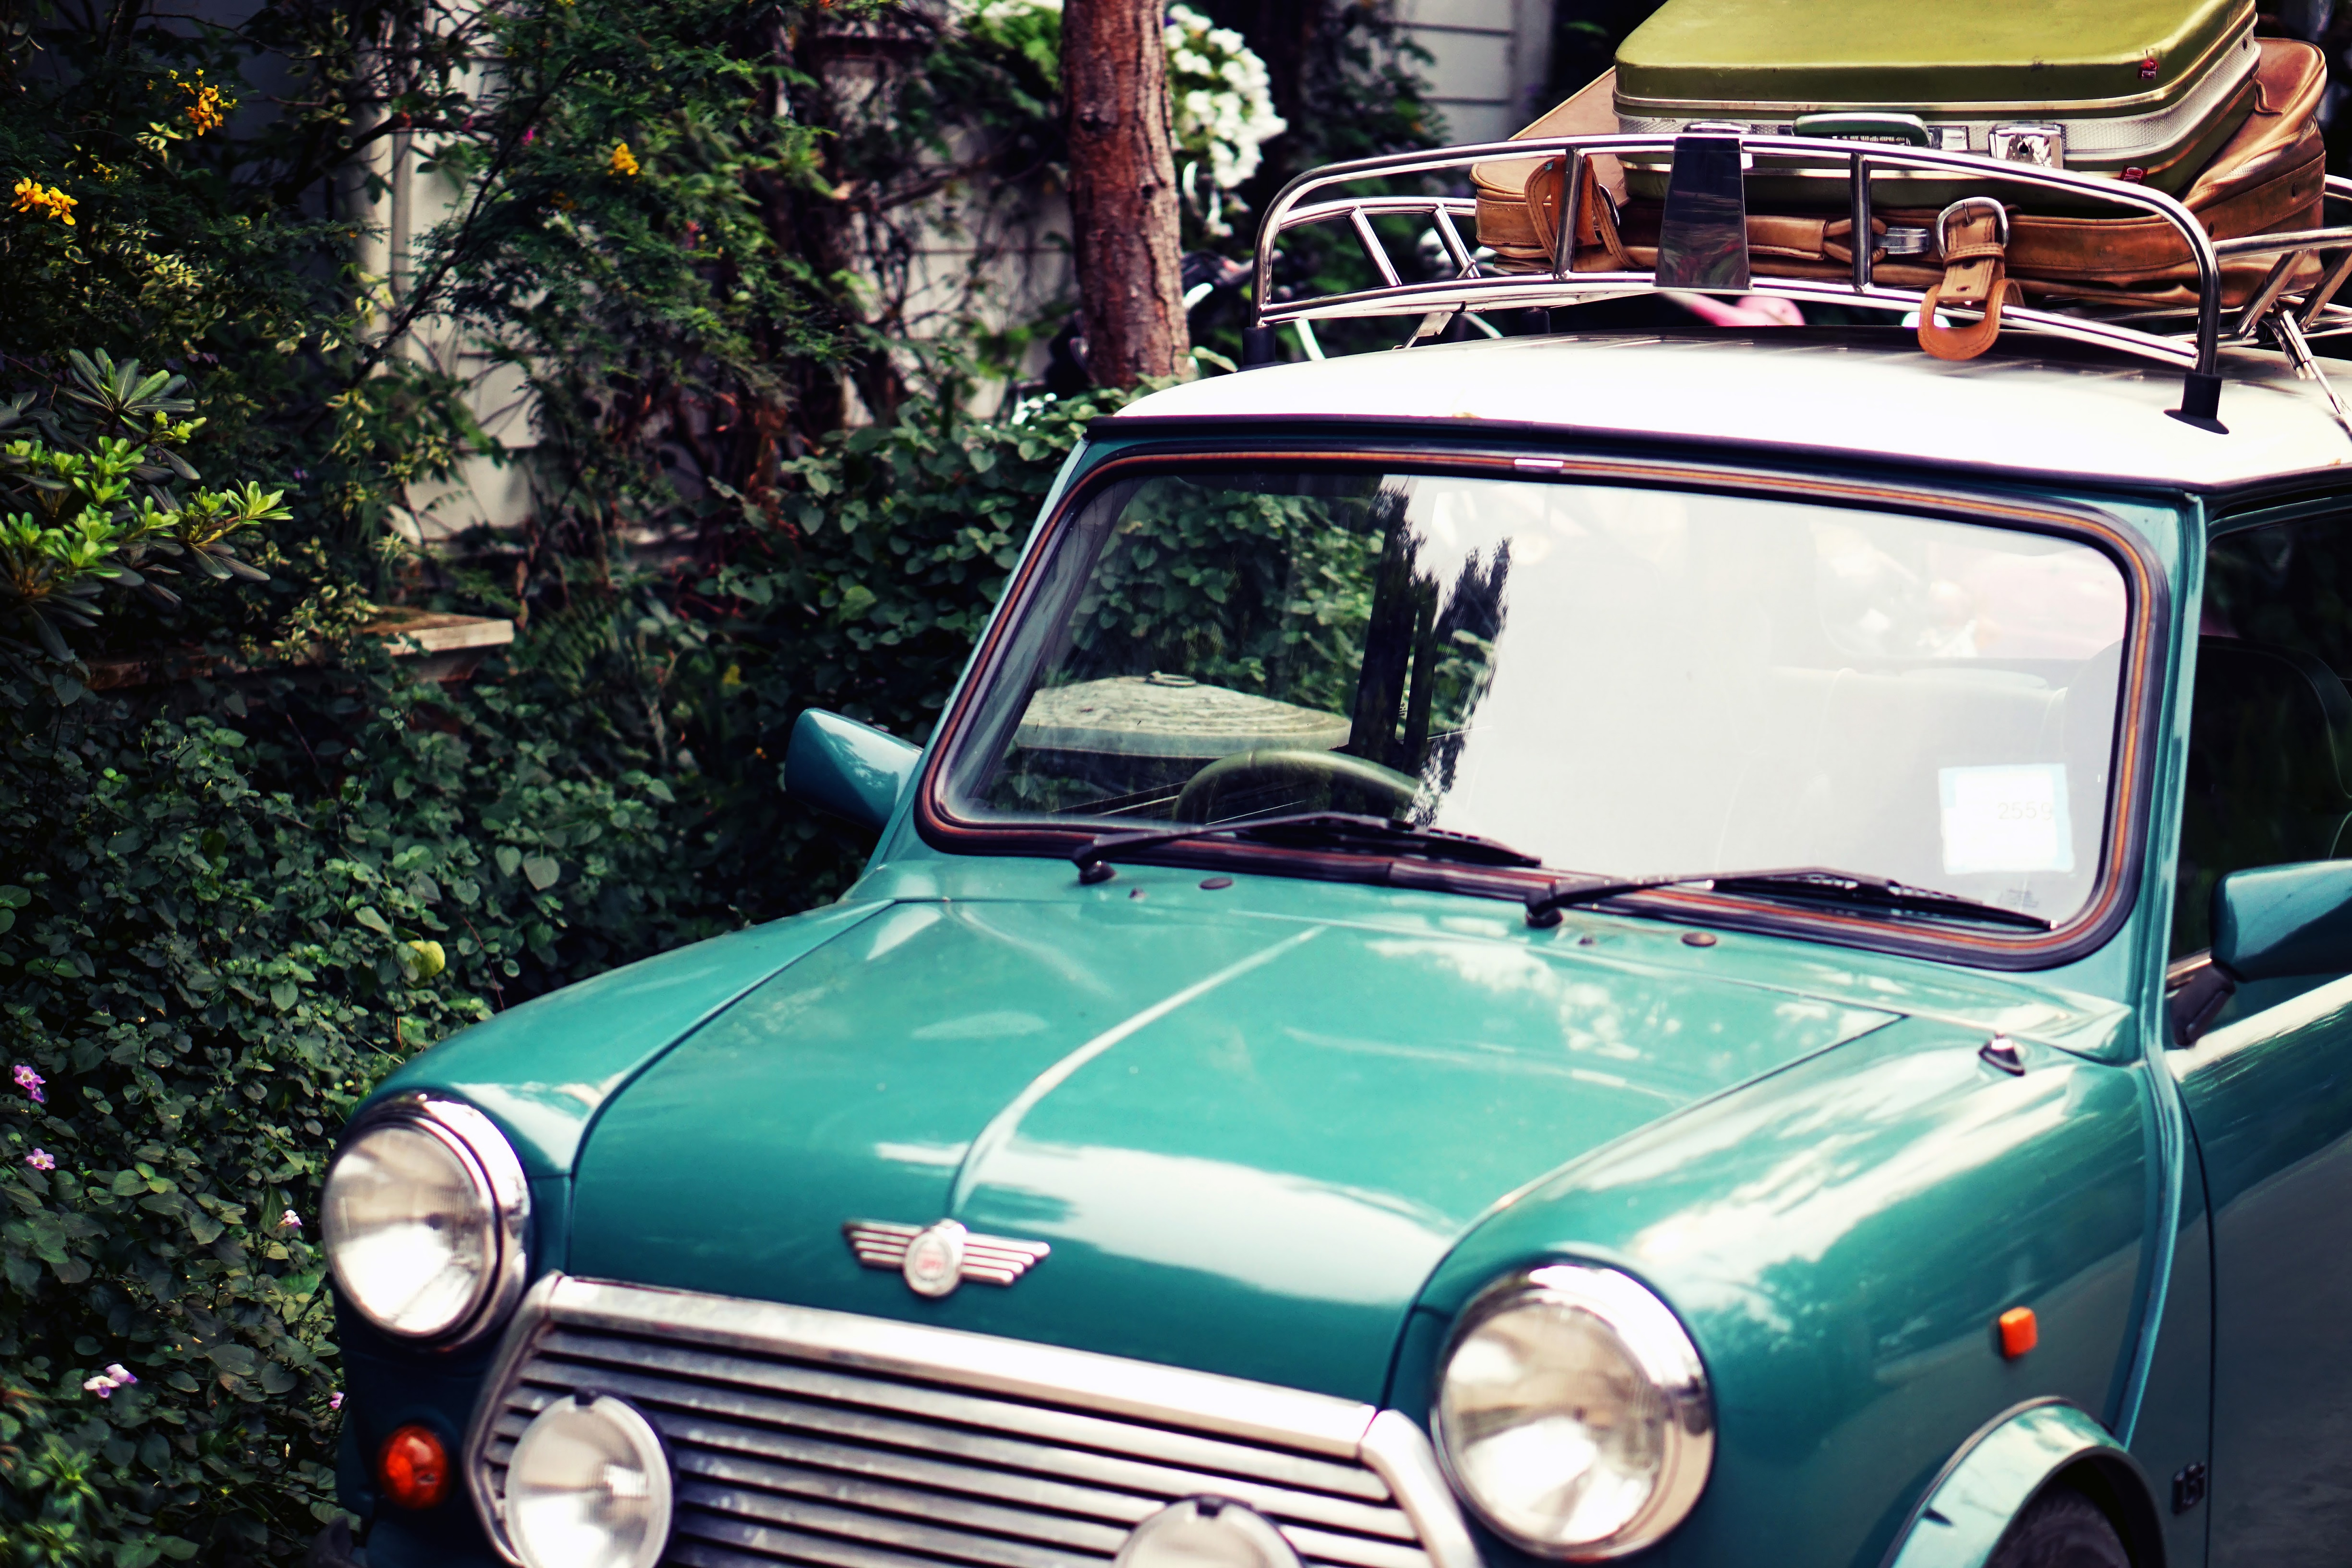
car, vehicle, motor vehicle, mini cooper, cooper, mini, city car, automotive exterior, compact car, subcompact car, mini e, innocenti mini